Anna Muzychuk

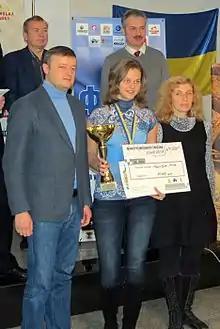
Muzychuk with the winner's prizes at the 2014 Ukrainian women's national championship, where she was making a comeback appearance

Muzychuk again generally finished towards the top of the standings in the 2013–14 FIDE Women's Grand Prix events, but did not win any of them and ultimately finished fourth in the overall standings. She had a better result at the Tata Steel Challengers tournament in Wijk aan Zee in early 2014, where she came in fourth place with a score of 8/13, corresponding to a performance rating of 2666. With this performance, her rating rose back to 2583. After the tournament, however, her rating fell back into the mid-2500s and would not reach 2570 again until 2017 three years later. Although her performance in classical chess was in the midst of a mild decline, Muzychuk had a major result in fast chess, winning the Women's World Blitz Championship in April. She won the tournament by a wide margin, finishing with 23/30, 2½ points ahead of Dzagnidze in second place. The championship brought her blitz rating to a career-best 2665. She had also finished in joint third place at the preceding Women's World Rapid Championship event. The World Blitz victory was her last major triumph with Slovenia. In May 2014, Muzychuk switched federations again back to her home country of Ukraine. She stated her sister continuing to play for Ukraine as well as the new federation president Viktor Kapustin as reasons for her return. At the end of the year, she entered the Ukrainian women's national championship for the first time since she was the 2003 champion and again won the tournament.